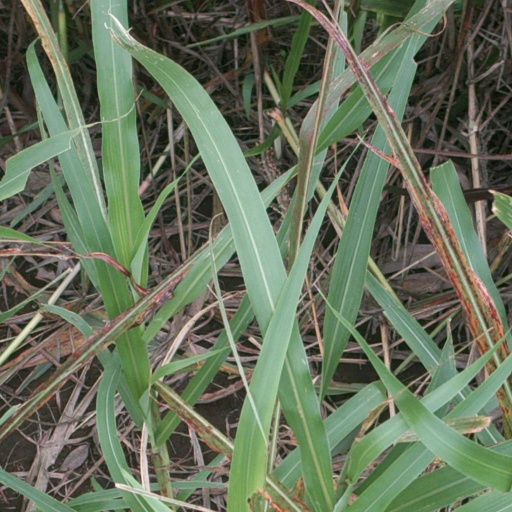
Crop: sorghum